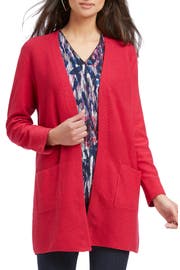
smooth and ribbed section alternate on an impeccably textured cardigan that elevates any look